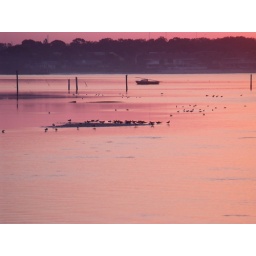
shore birds in the pink universe